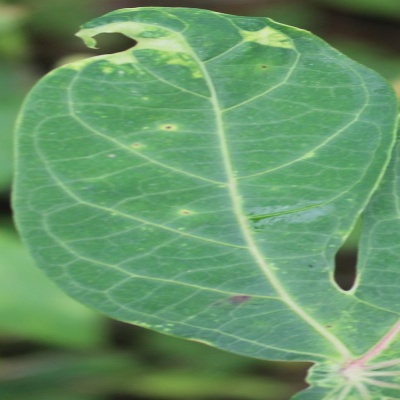
Crop: Cassava
Condition: mosaic